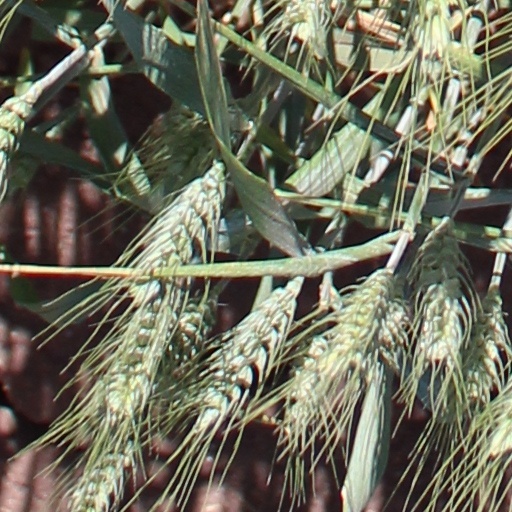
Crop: wheat